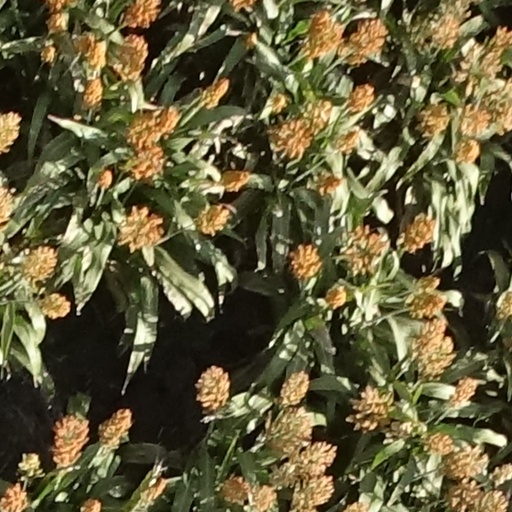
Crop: sorghum